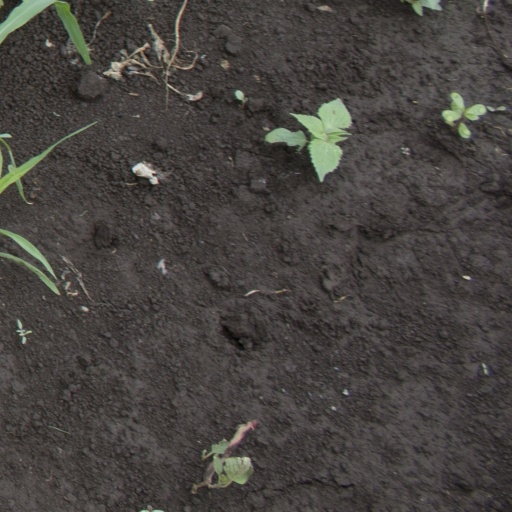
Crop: soybean